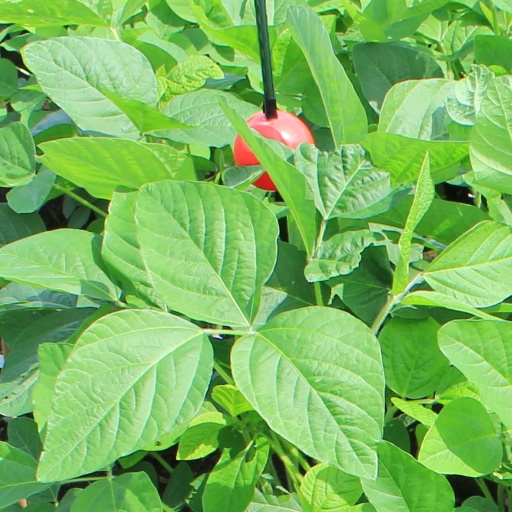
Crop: soybean